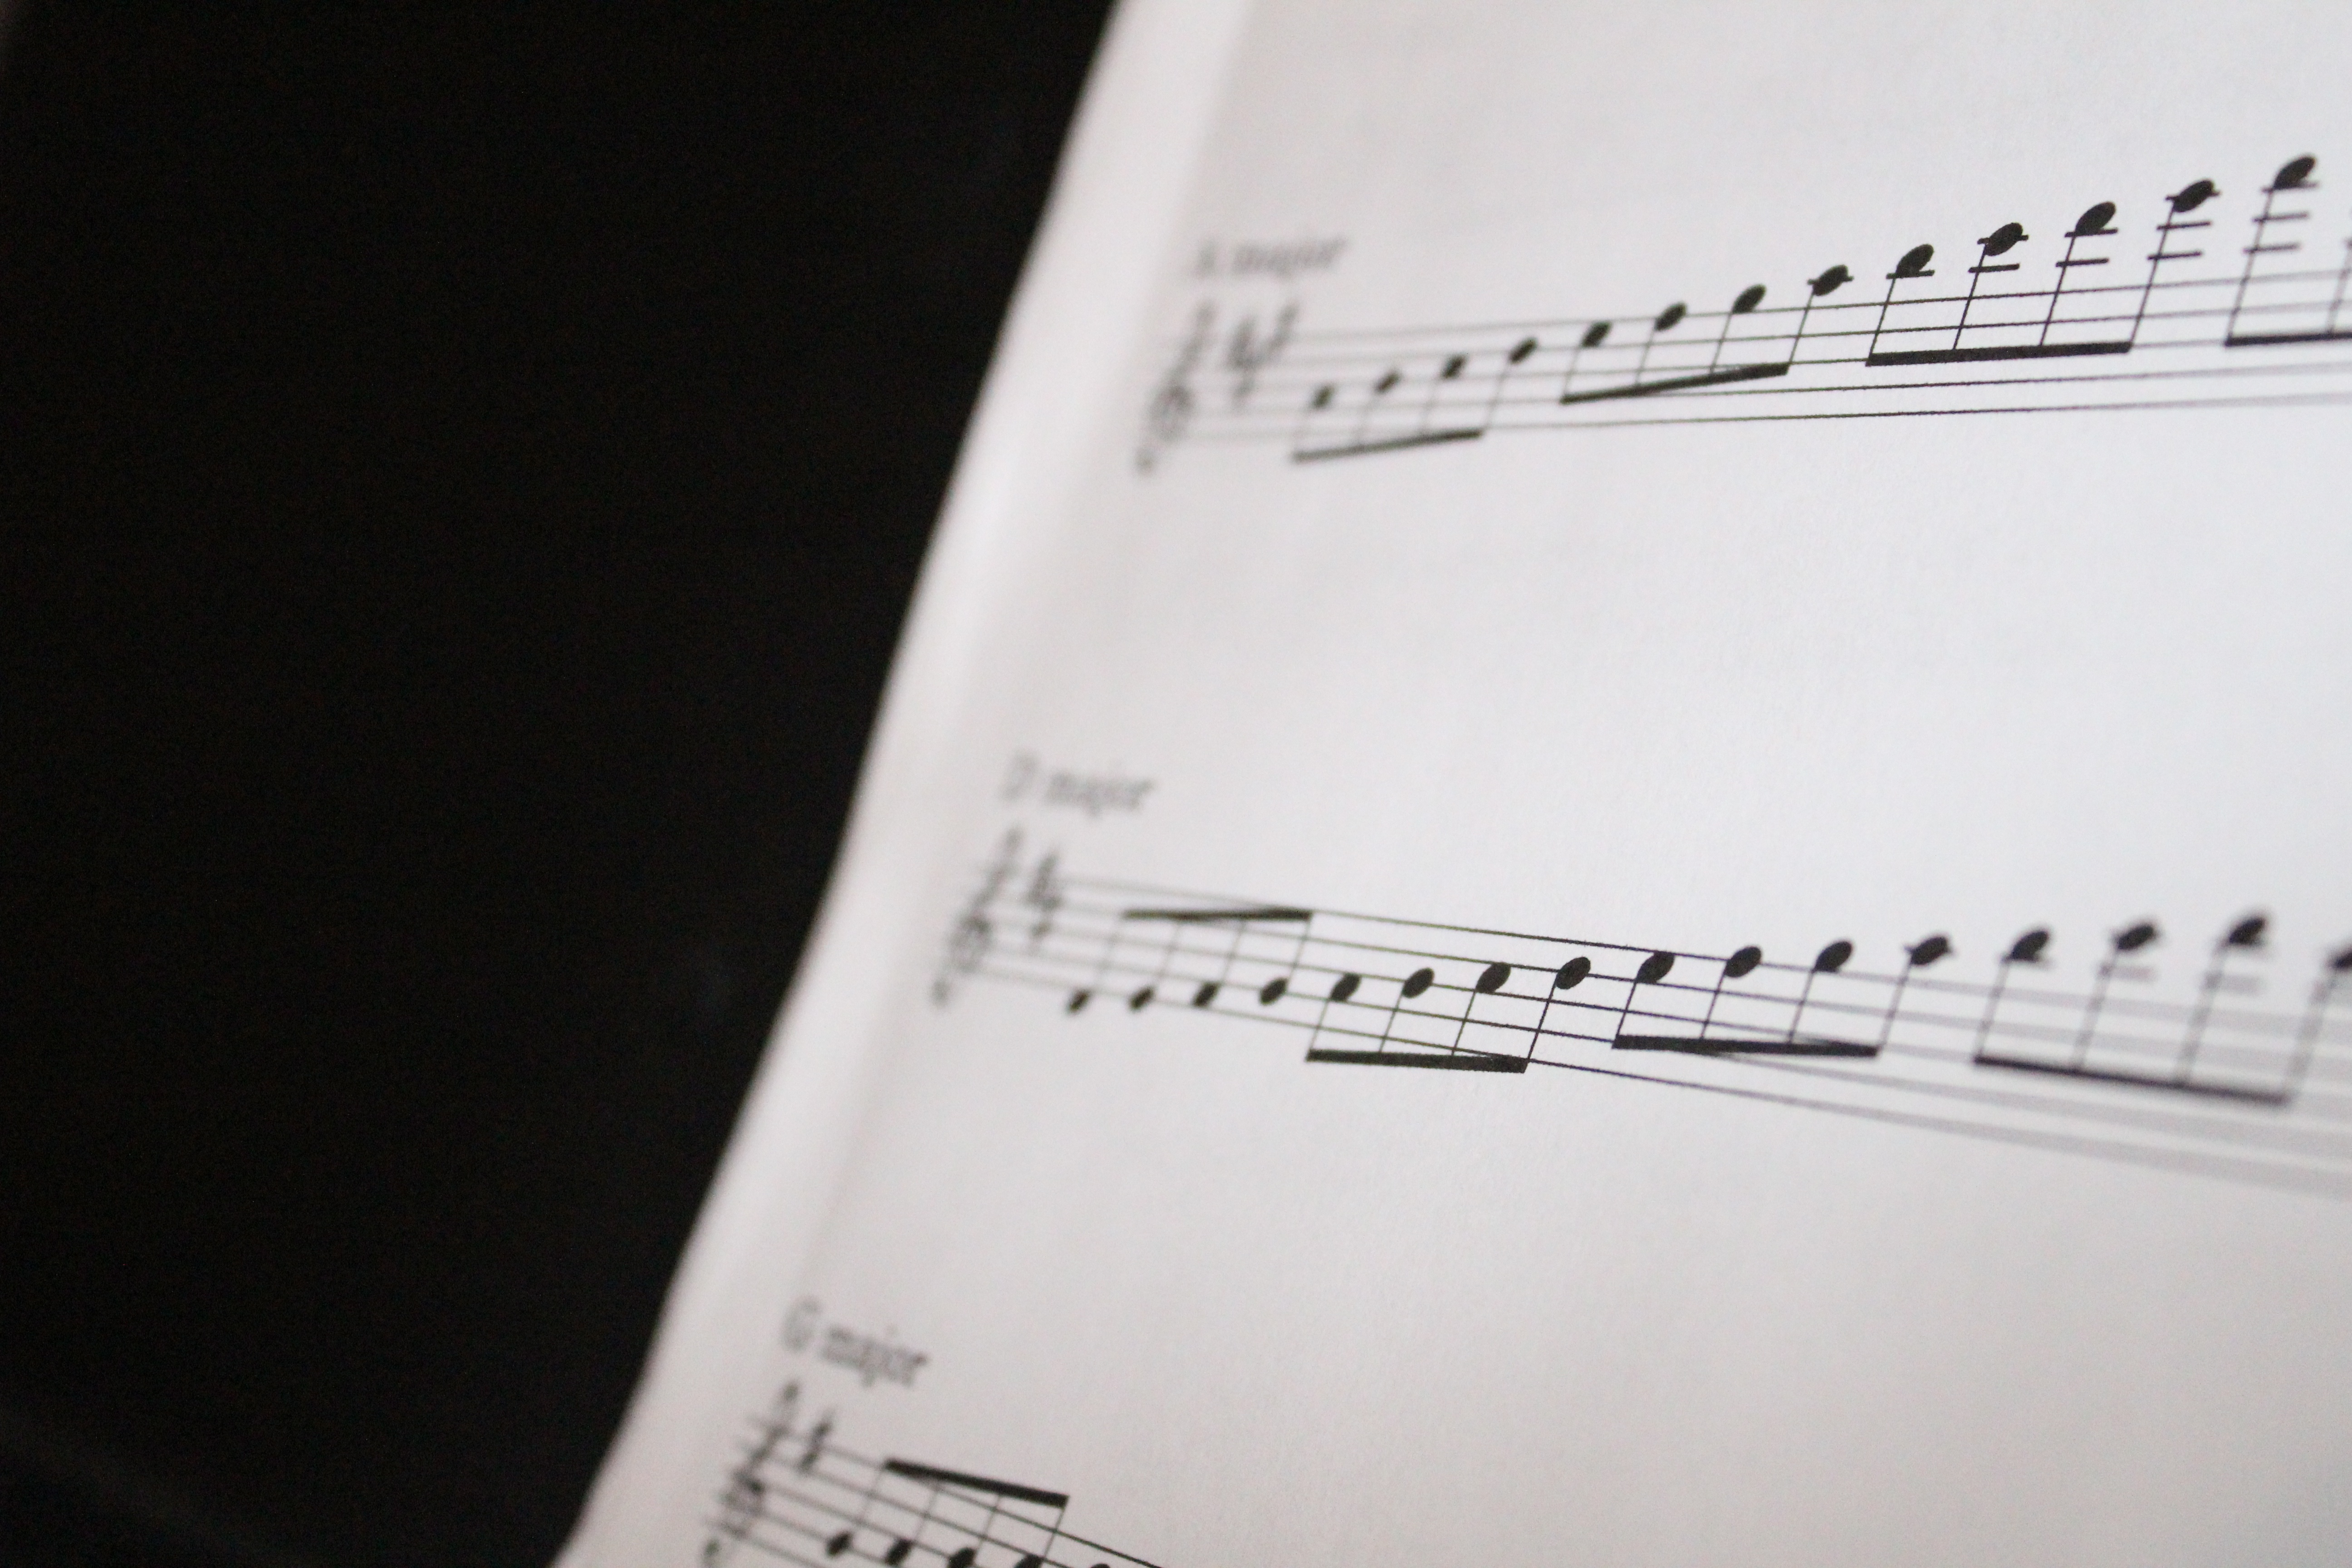
hand, sheet music, brand, sketch, drawing, design, text, document